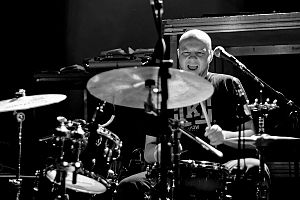
Pharfar
Pharfar ved en koncert med Jah Turban på Forbrændingen i Albertslund 9. november 2012
Pharfar er en dansk musiker, som arbejder som dj, producer og sanger, og derudover selvlært trommeslager, med rødder i Københavns reggaemiljø, han er dels kendt for sine egne numre, men også som producer for flere kendte danske og udenlandske musikere.